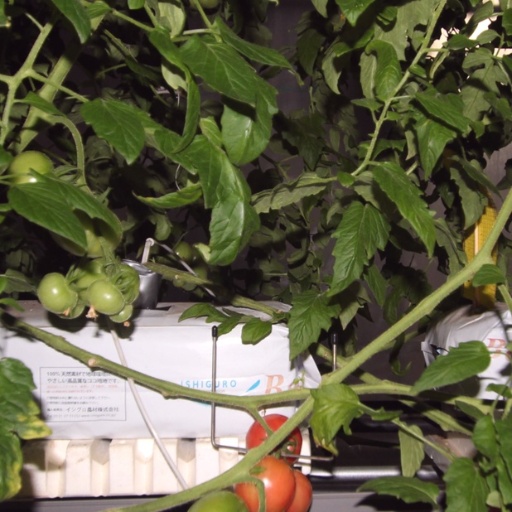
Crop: tomato